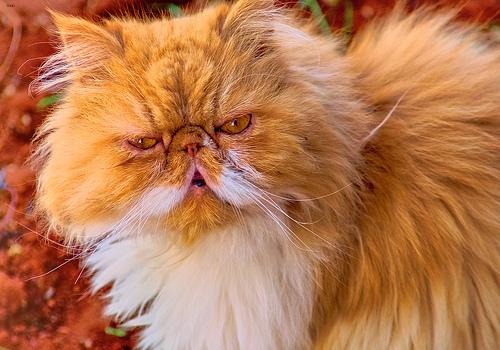
Breed: Persian